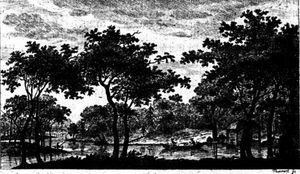
Sanderumgård / Johan Bülows romantiske haveanlæg / Baggrund
Eksempler fra Hirschfelds Theorie der Gardenkunst - Billeder som disse inspirerede ved mange omlægninger til den nye havestil
""Et parti af Brandt"" - Fra side 153 i første bind af C.C.L. Hirschfelds fembindsværk Theorie der Gartenkunst Leipzig, 1779-1785.
Sanderumgård er en gammel hovedgård, der nævnes første gang i 1468. Gården ligger i Davinde Sogn, Åsum Herred, Odense Kommune. Hovedbygningen er opført i 1870-1872 ved arkitekt Hans J. Holm og parken er på 15 hektar.